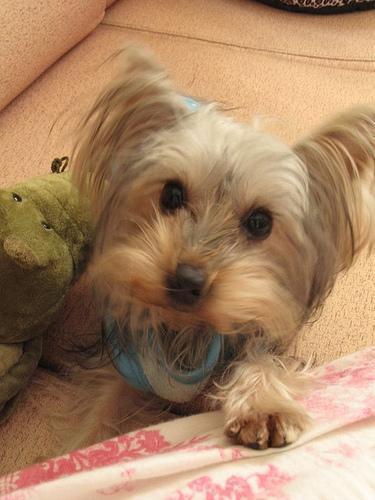
Australian_terrier